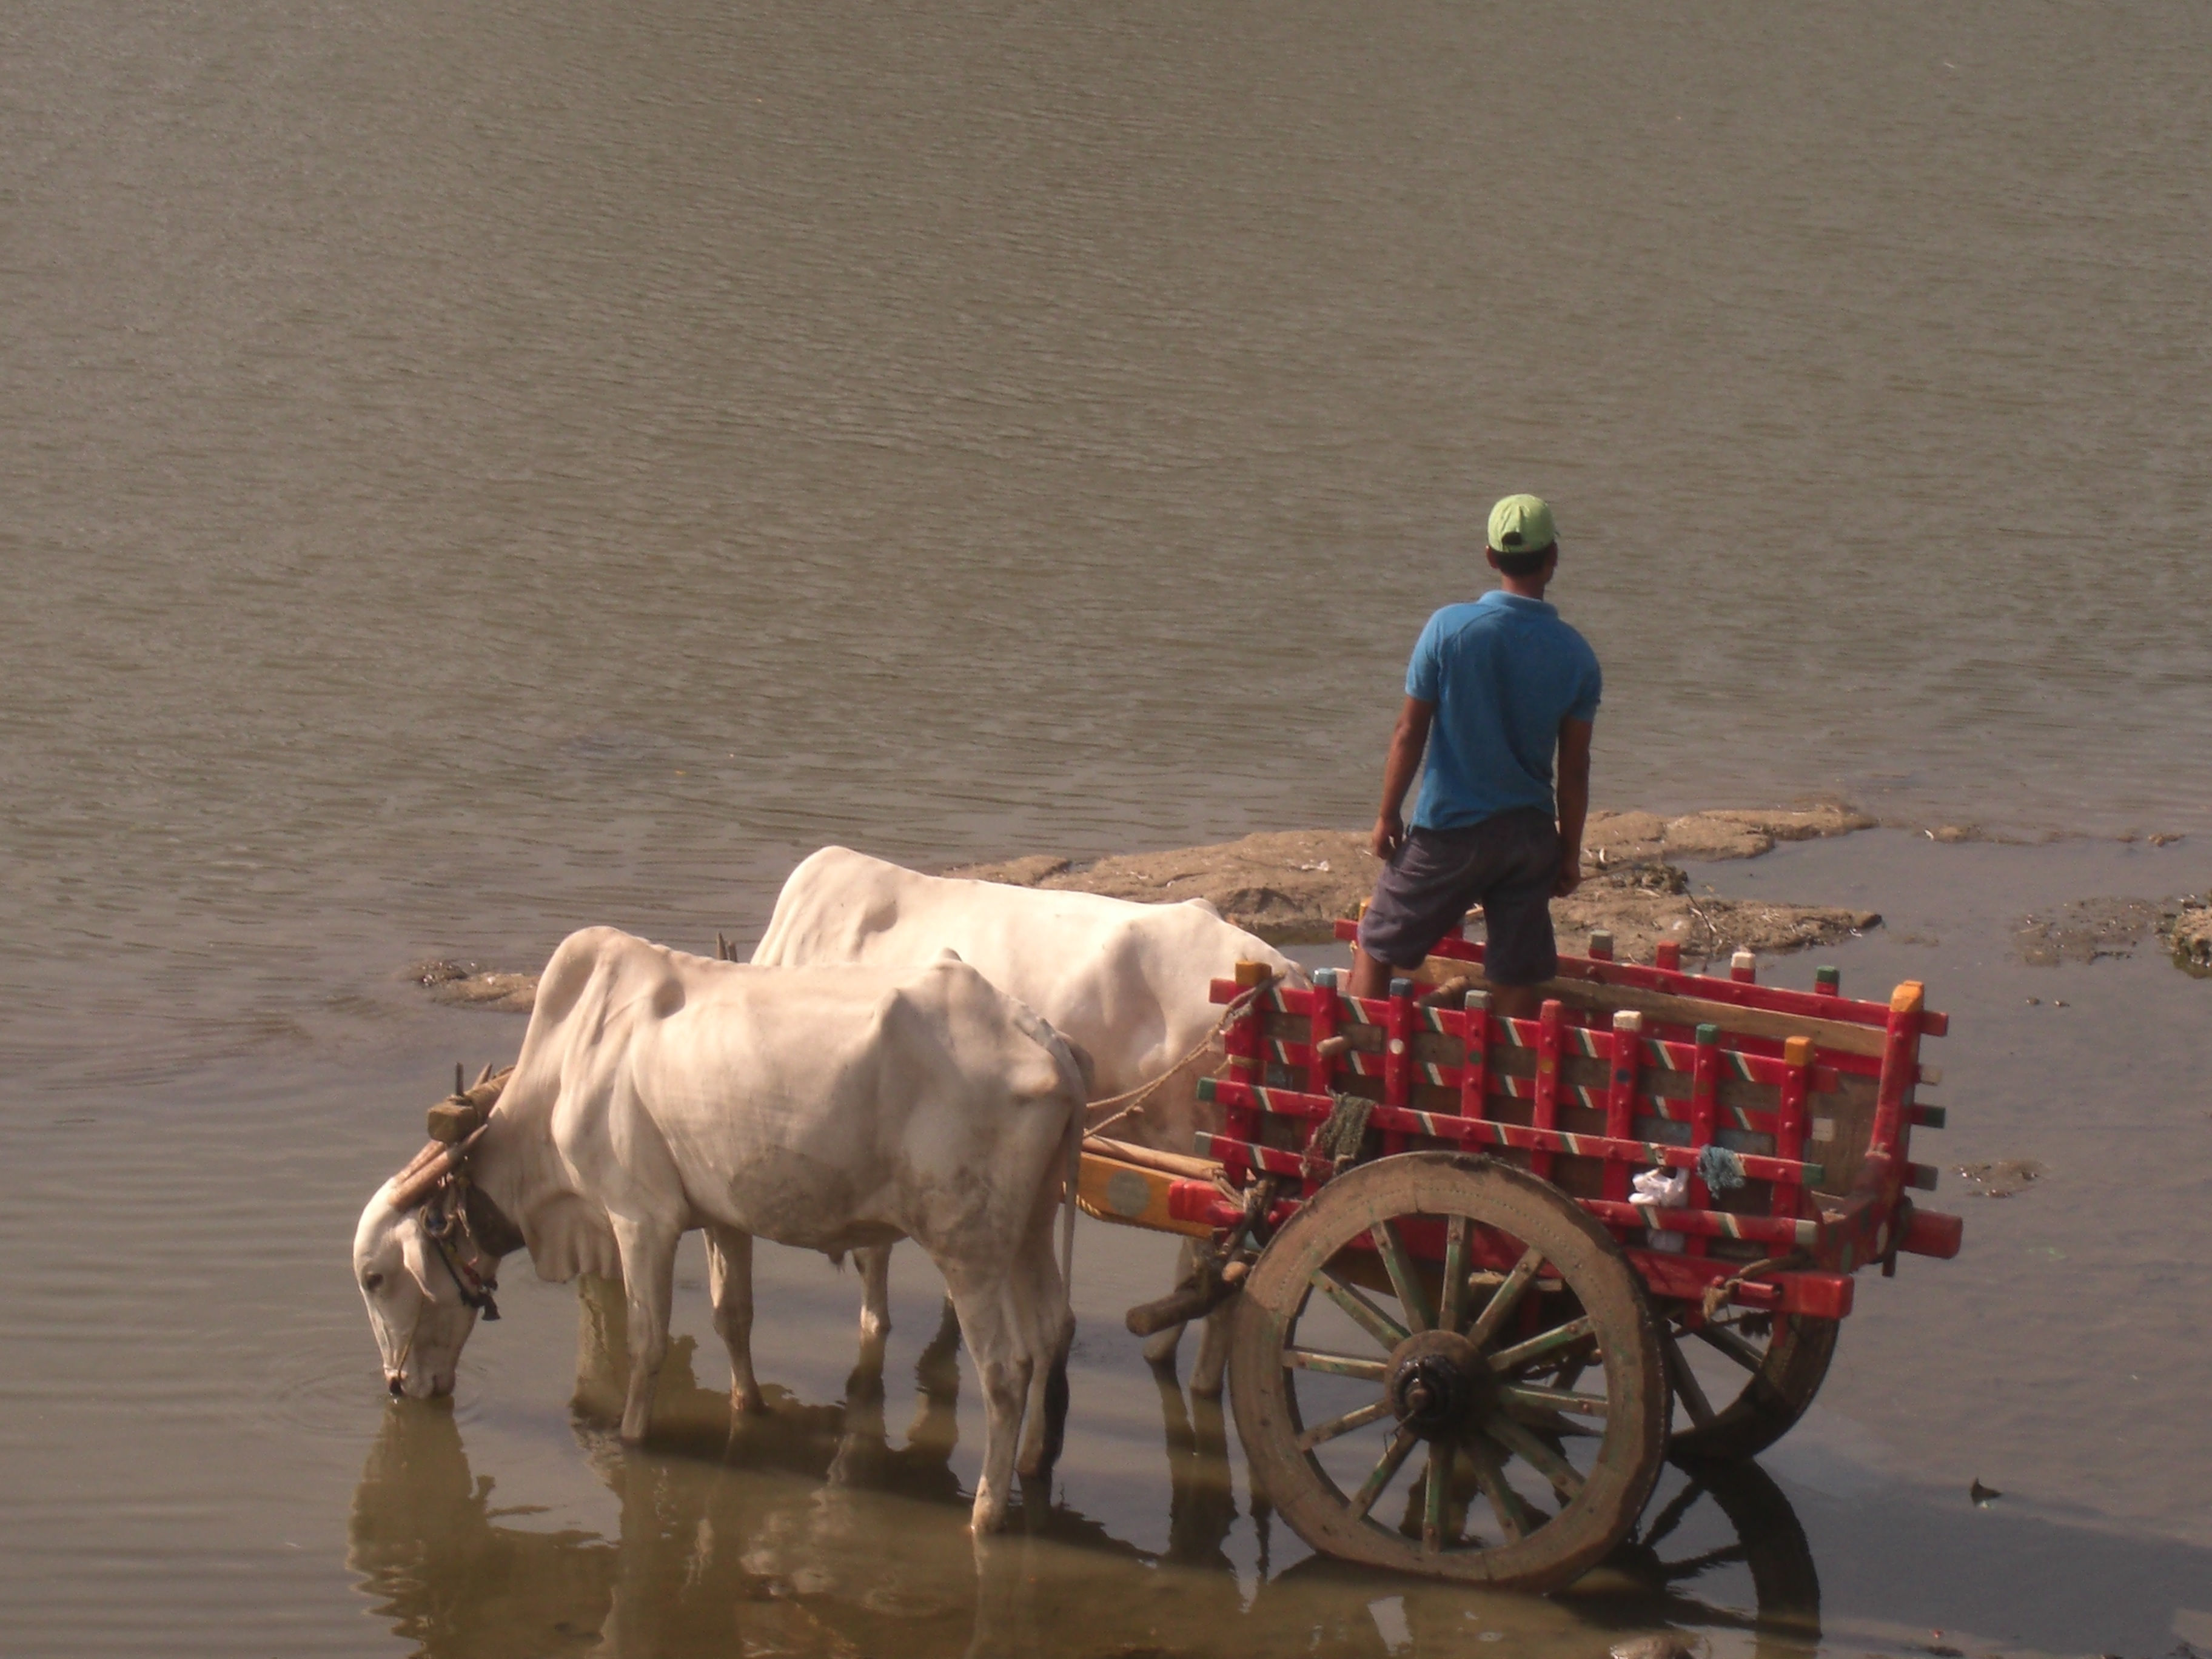
landscape, nature, countryside, animal, country, village, rural, vehicle, domestic, bulls, pulling, buffalo, bullock, bullock cart, cattle like mammal